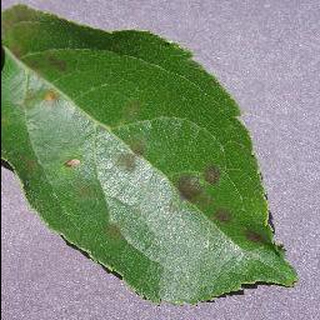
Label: apple_apple_scab